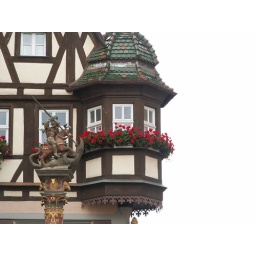
A guy on a horse slays a dragon with a classic bavarian house in the background.